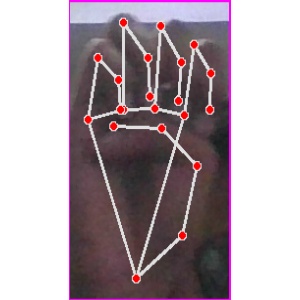
अक्षर: म